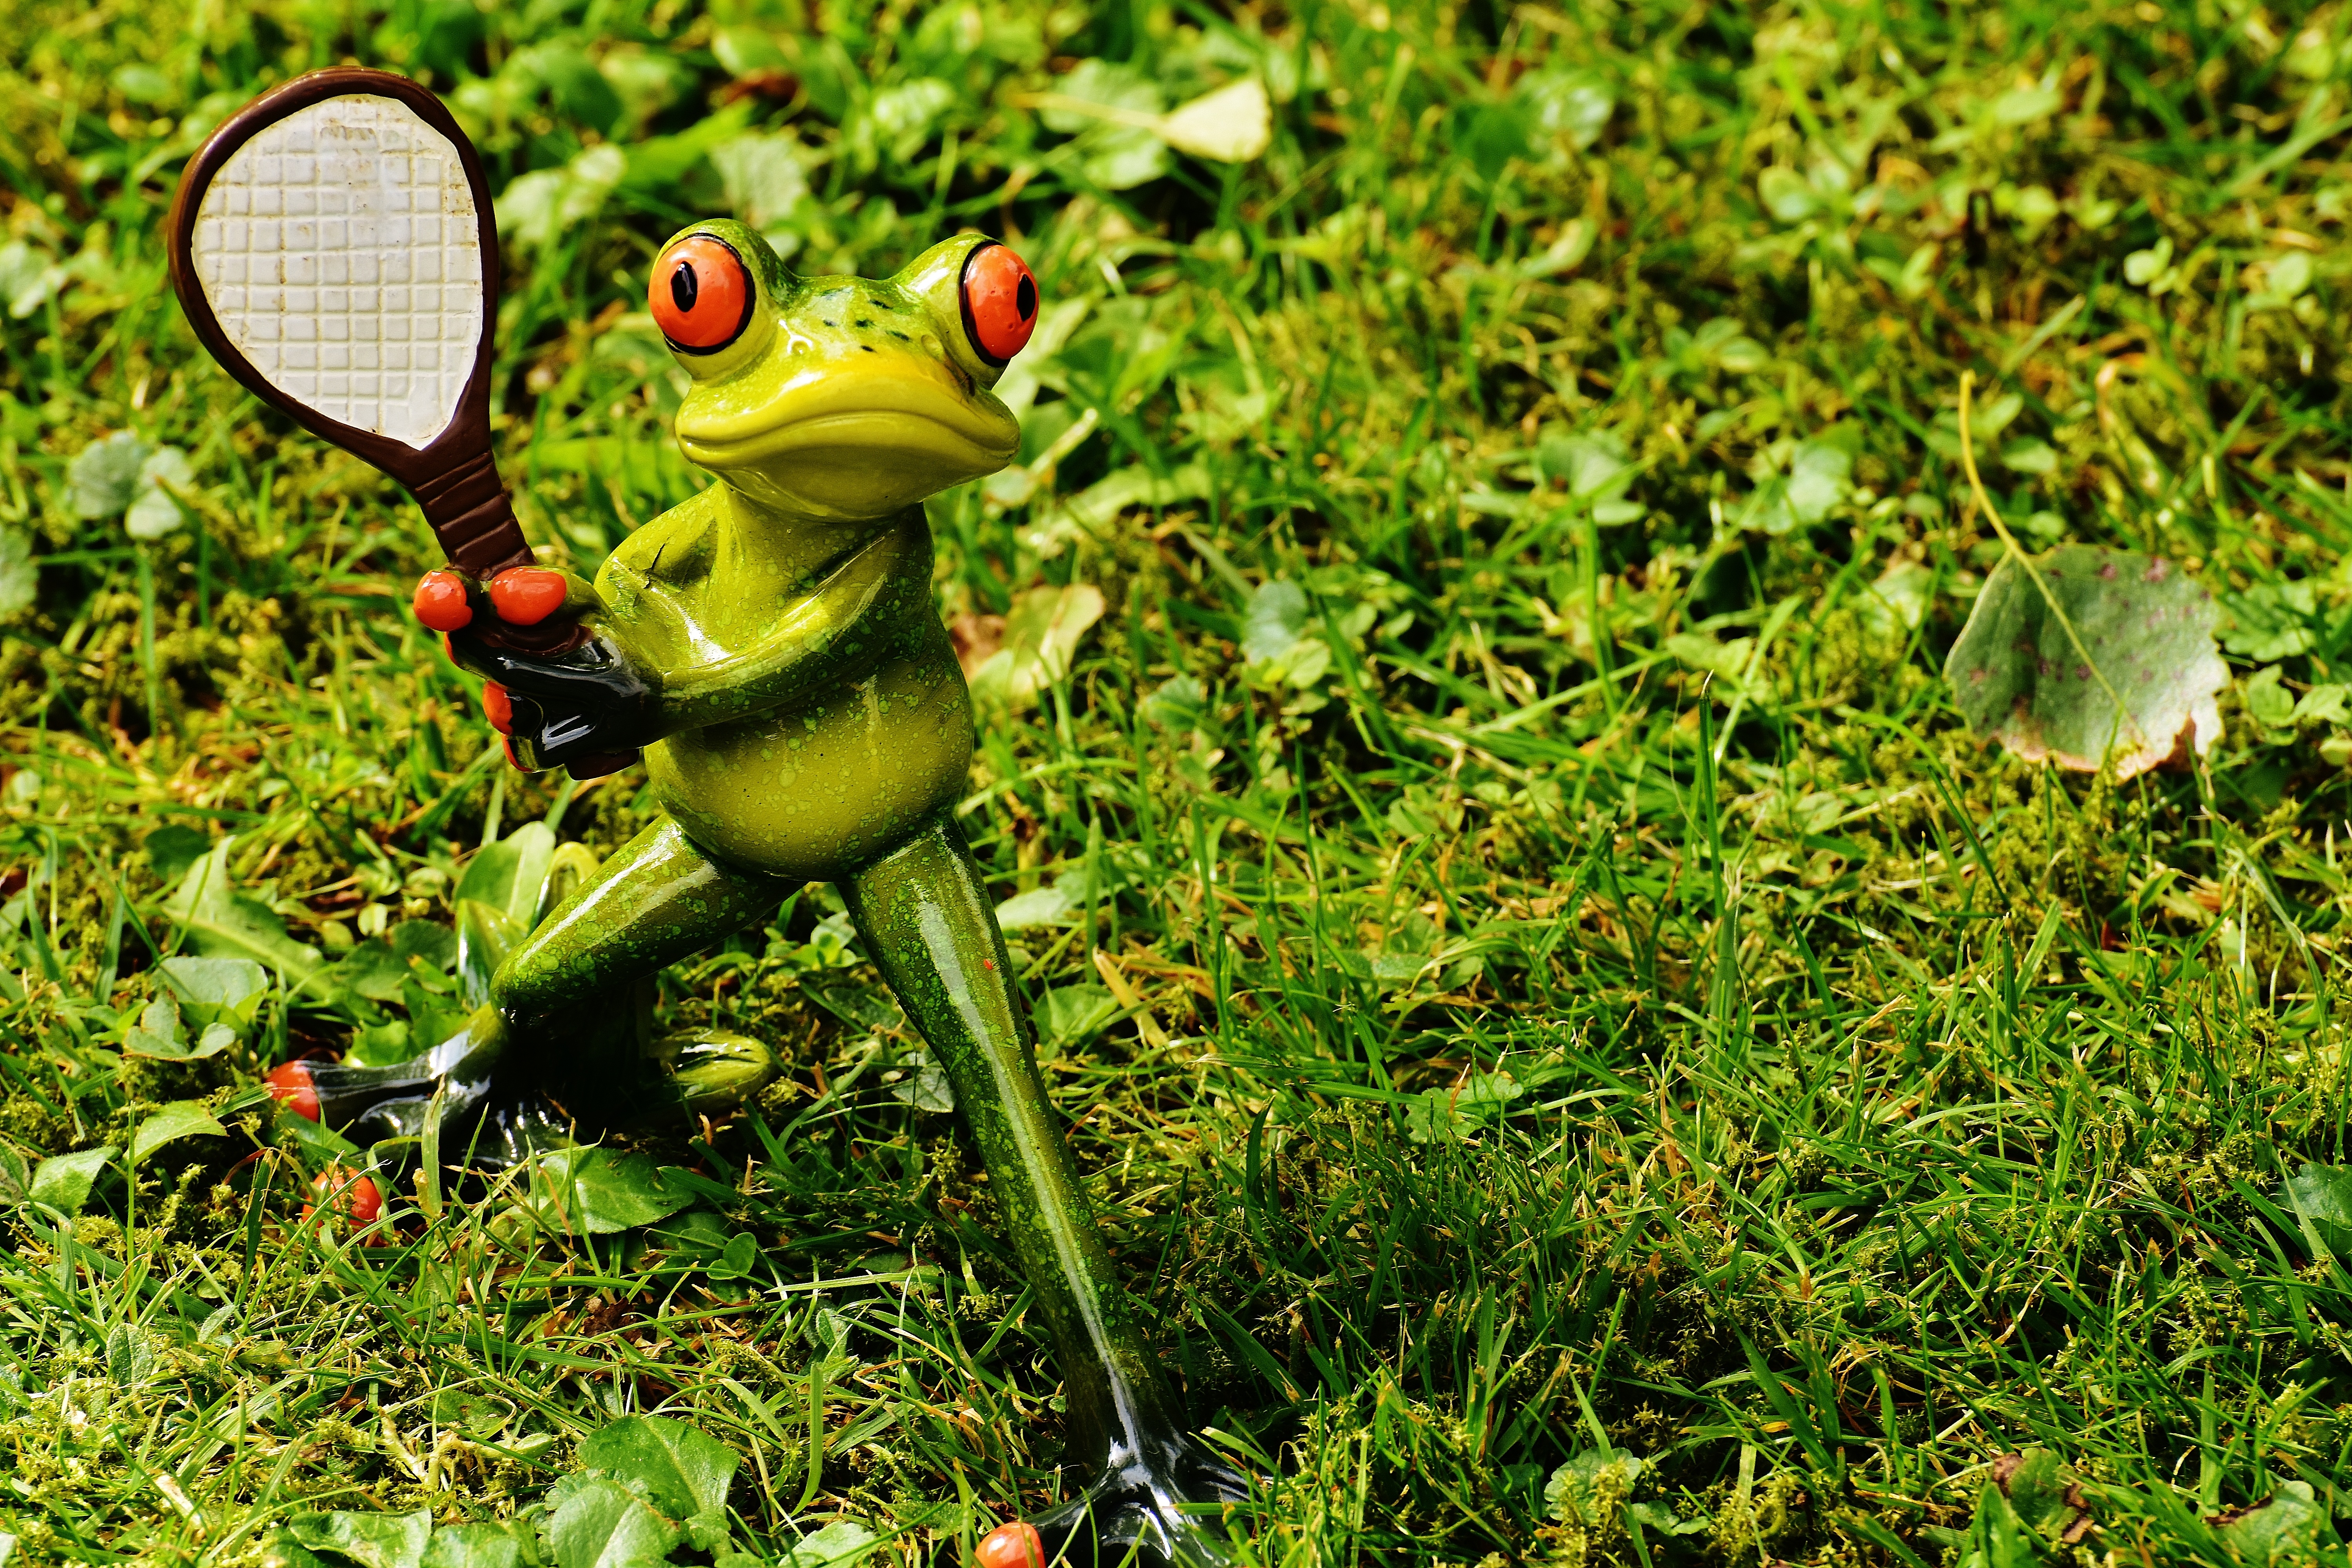
nature, grass, sport, lawn, meadow, sweet, flower, cute, wildlife, green, jungle, botany, frog, amphibian, garden, movement, leisure, fauna, fig, sporty, fun, tennis, vertebrate, funny, figures, athletes, frogs, tennis racket